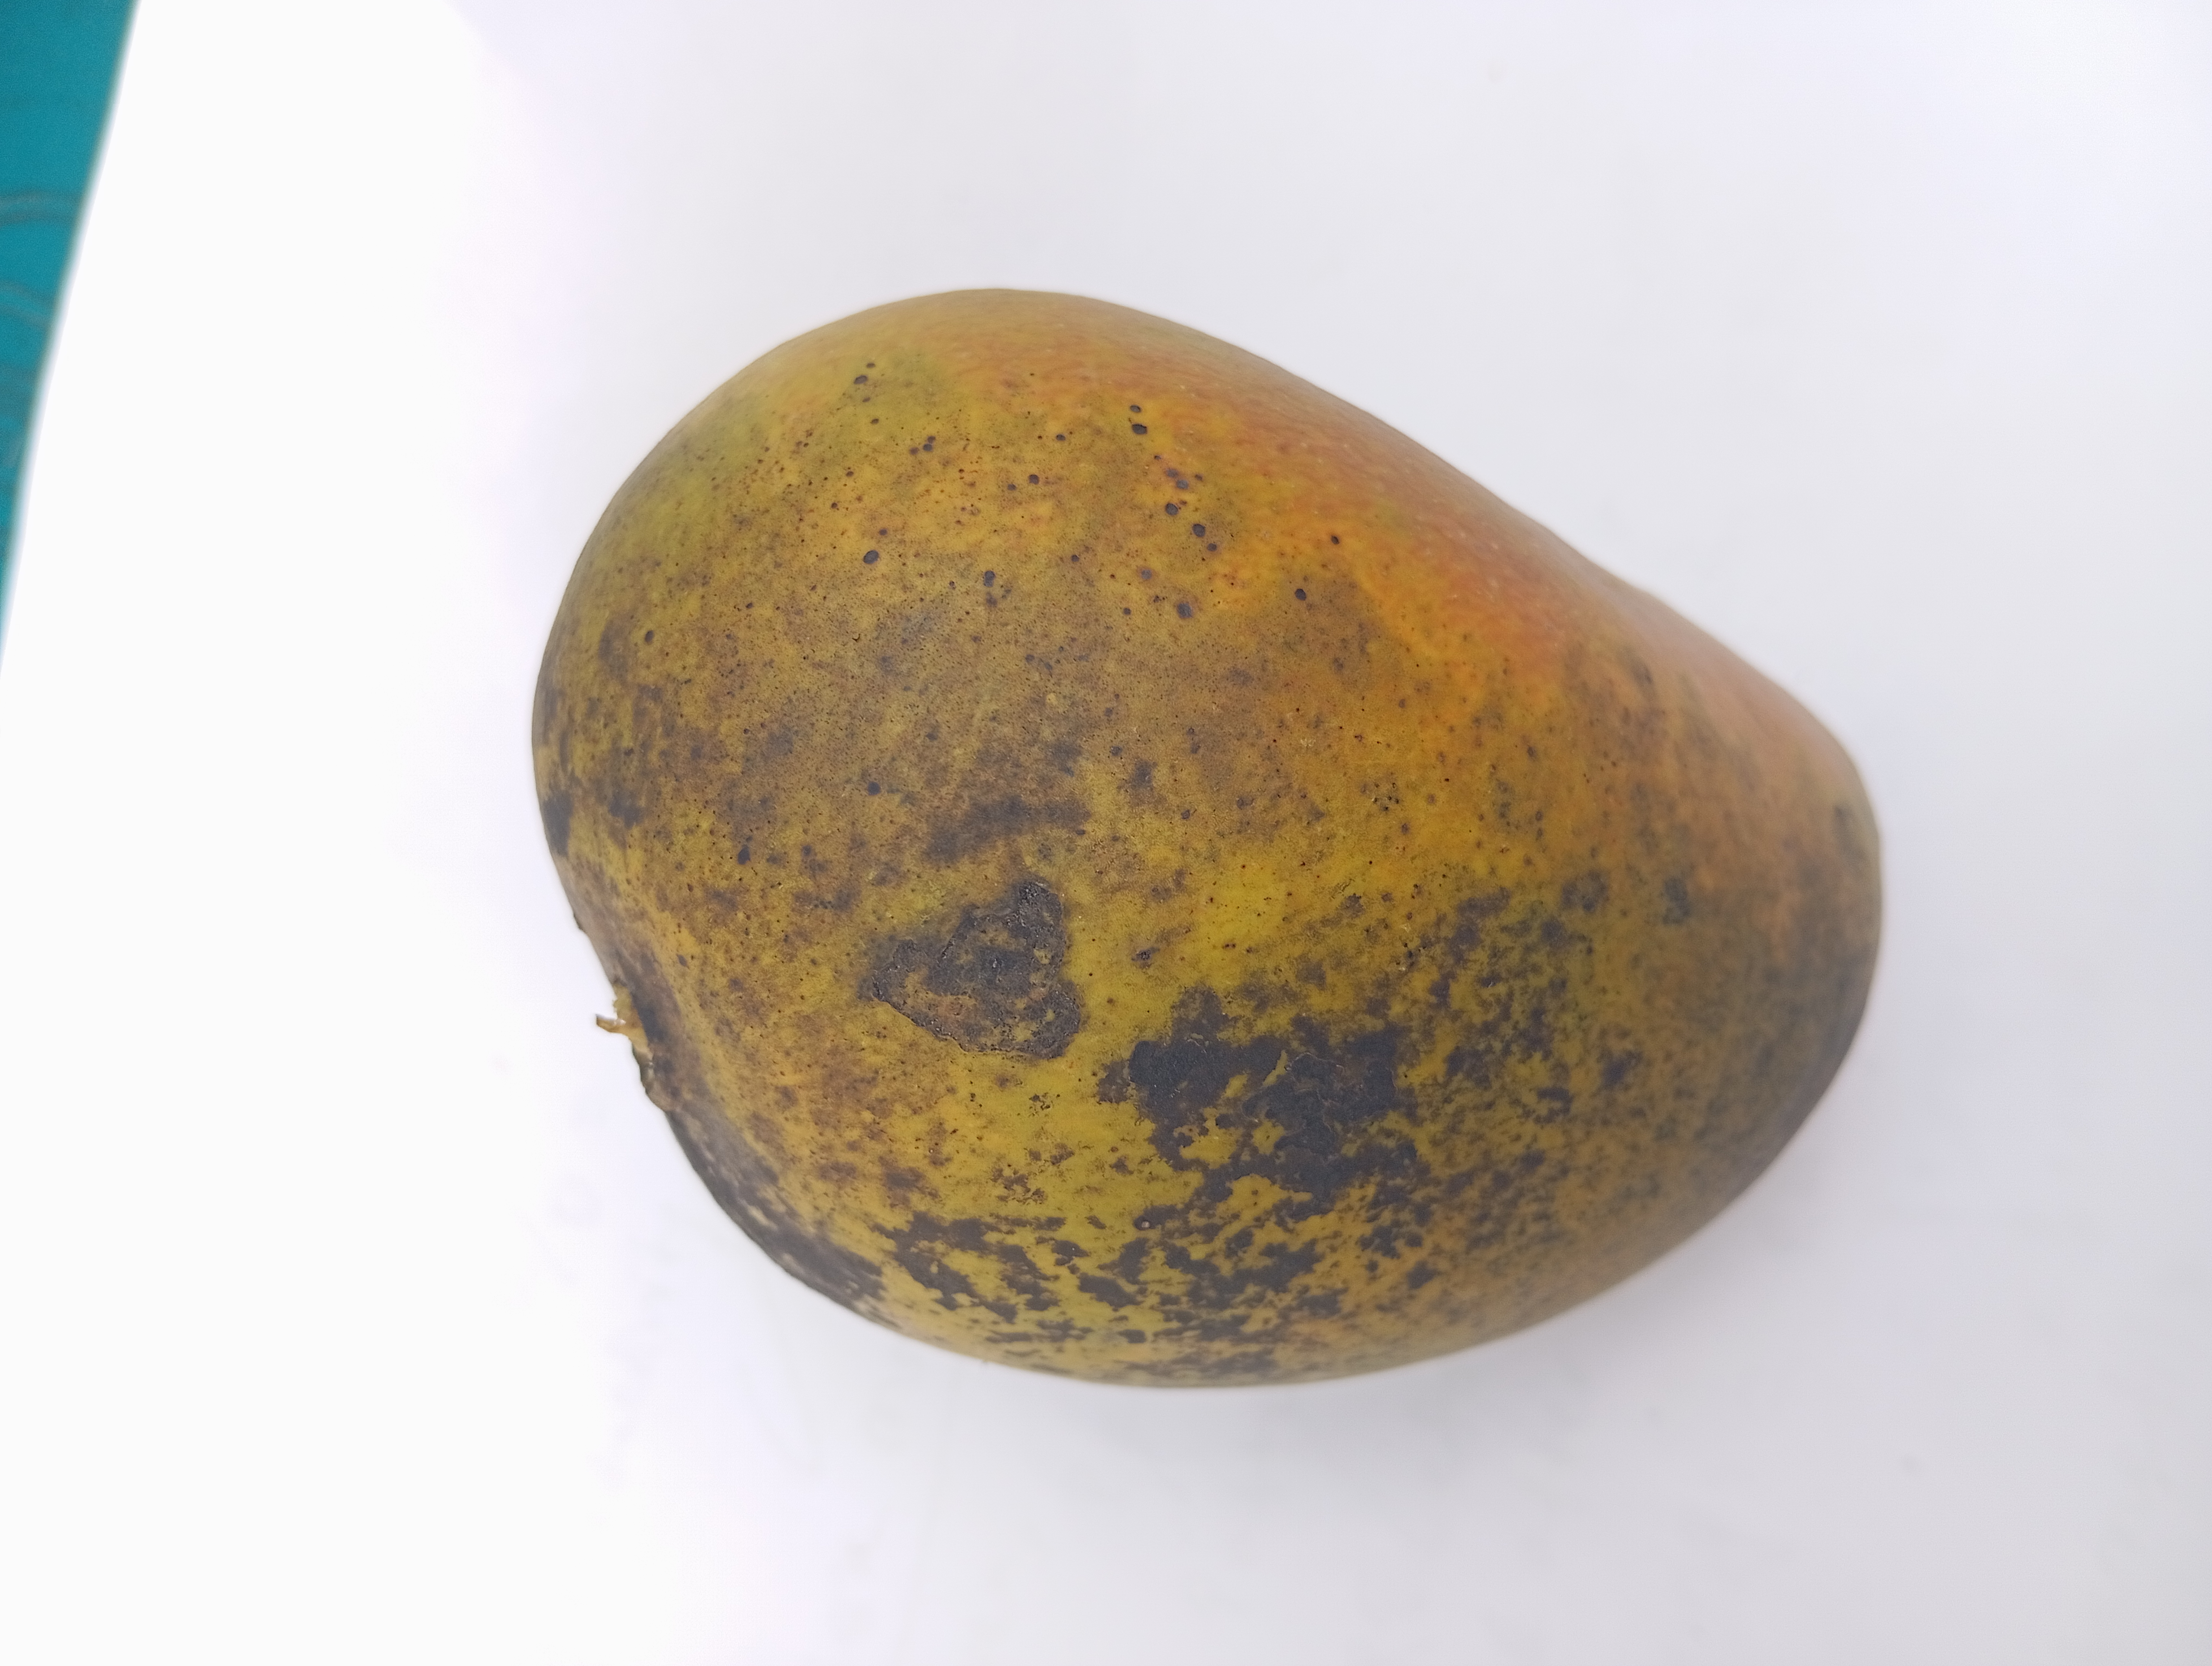
Mango variety: Harivanga